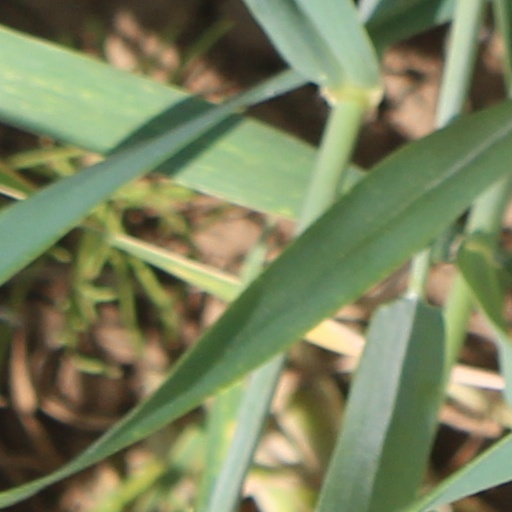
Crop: wheat